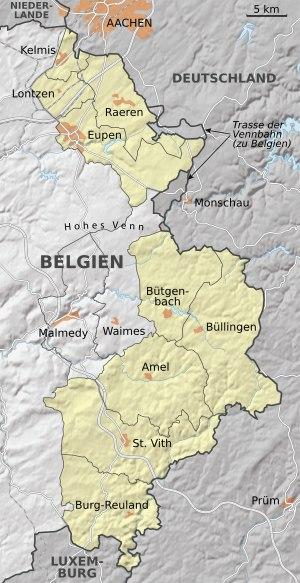
La Communauté germanophone de Belgique, ou Belgique de l'Est, depuis mars 2017, est une entité fédérée de la Belgique dont le territoire se trouve dans l'est de la Belgique. Avec une superficie de 853,64 km² et une population de 78 566 habitants au 1ᵉʳ décembre 2019, 39 176 hommes et 40 398 femmes, dont 17 % d’étrangers, soit une densité de population de 92,04 habitants au km², elle est la plus petite des trois communautés de Belgique, les deux autres étant la Communauté française et la Communauté flamande.